Kinda baboon

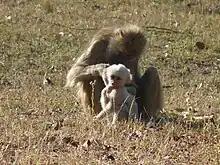
White infant with mother in Kafue National Park, Zambia

Baboons in between the size of the Kinda baboon and the yellow baboon are present in northeastern Zambia, and possibly in northern Malawi and southwestern Tanzania as well. Such a broad area of intergradation has been taken as evidence of substantial genetic exchange between the two taxa.